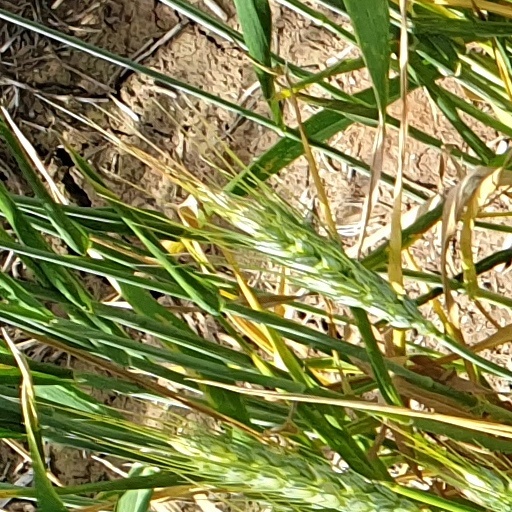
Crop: wheat